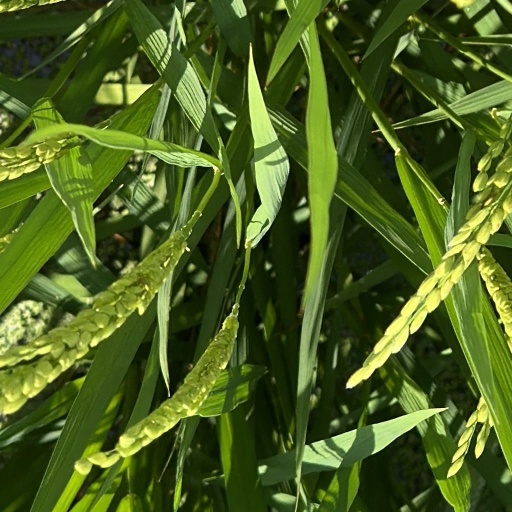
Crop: rice